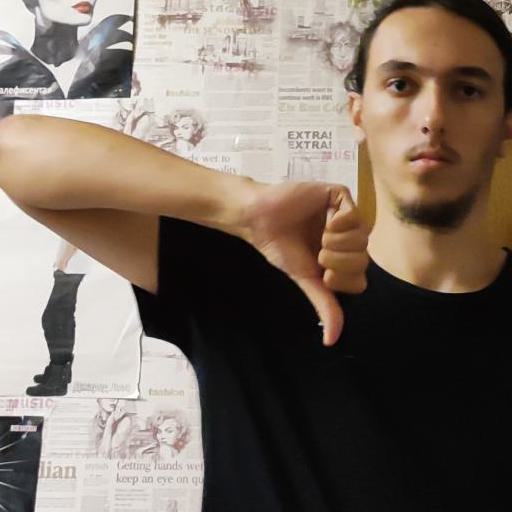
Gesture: dislike